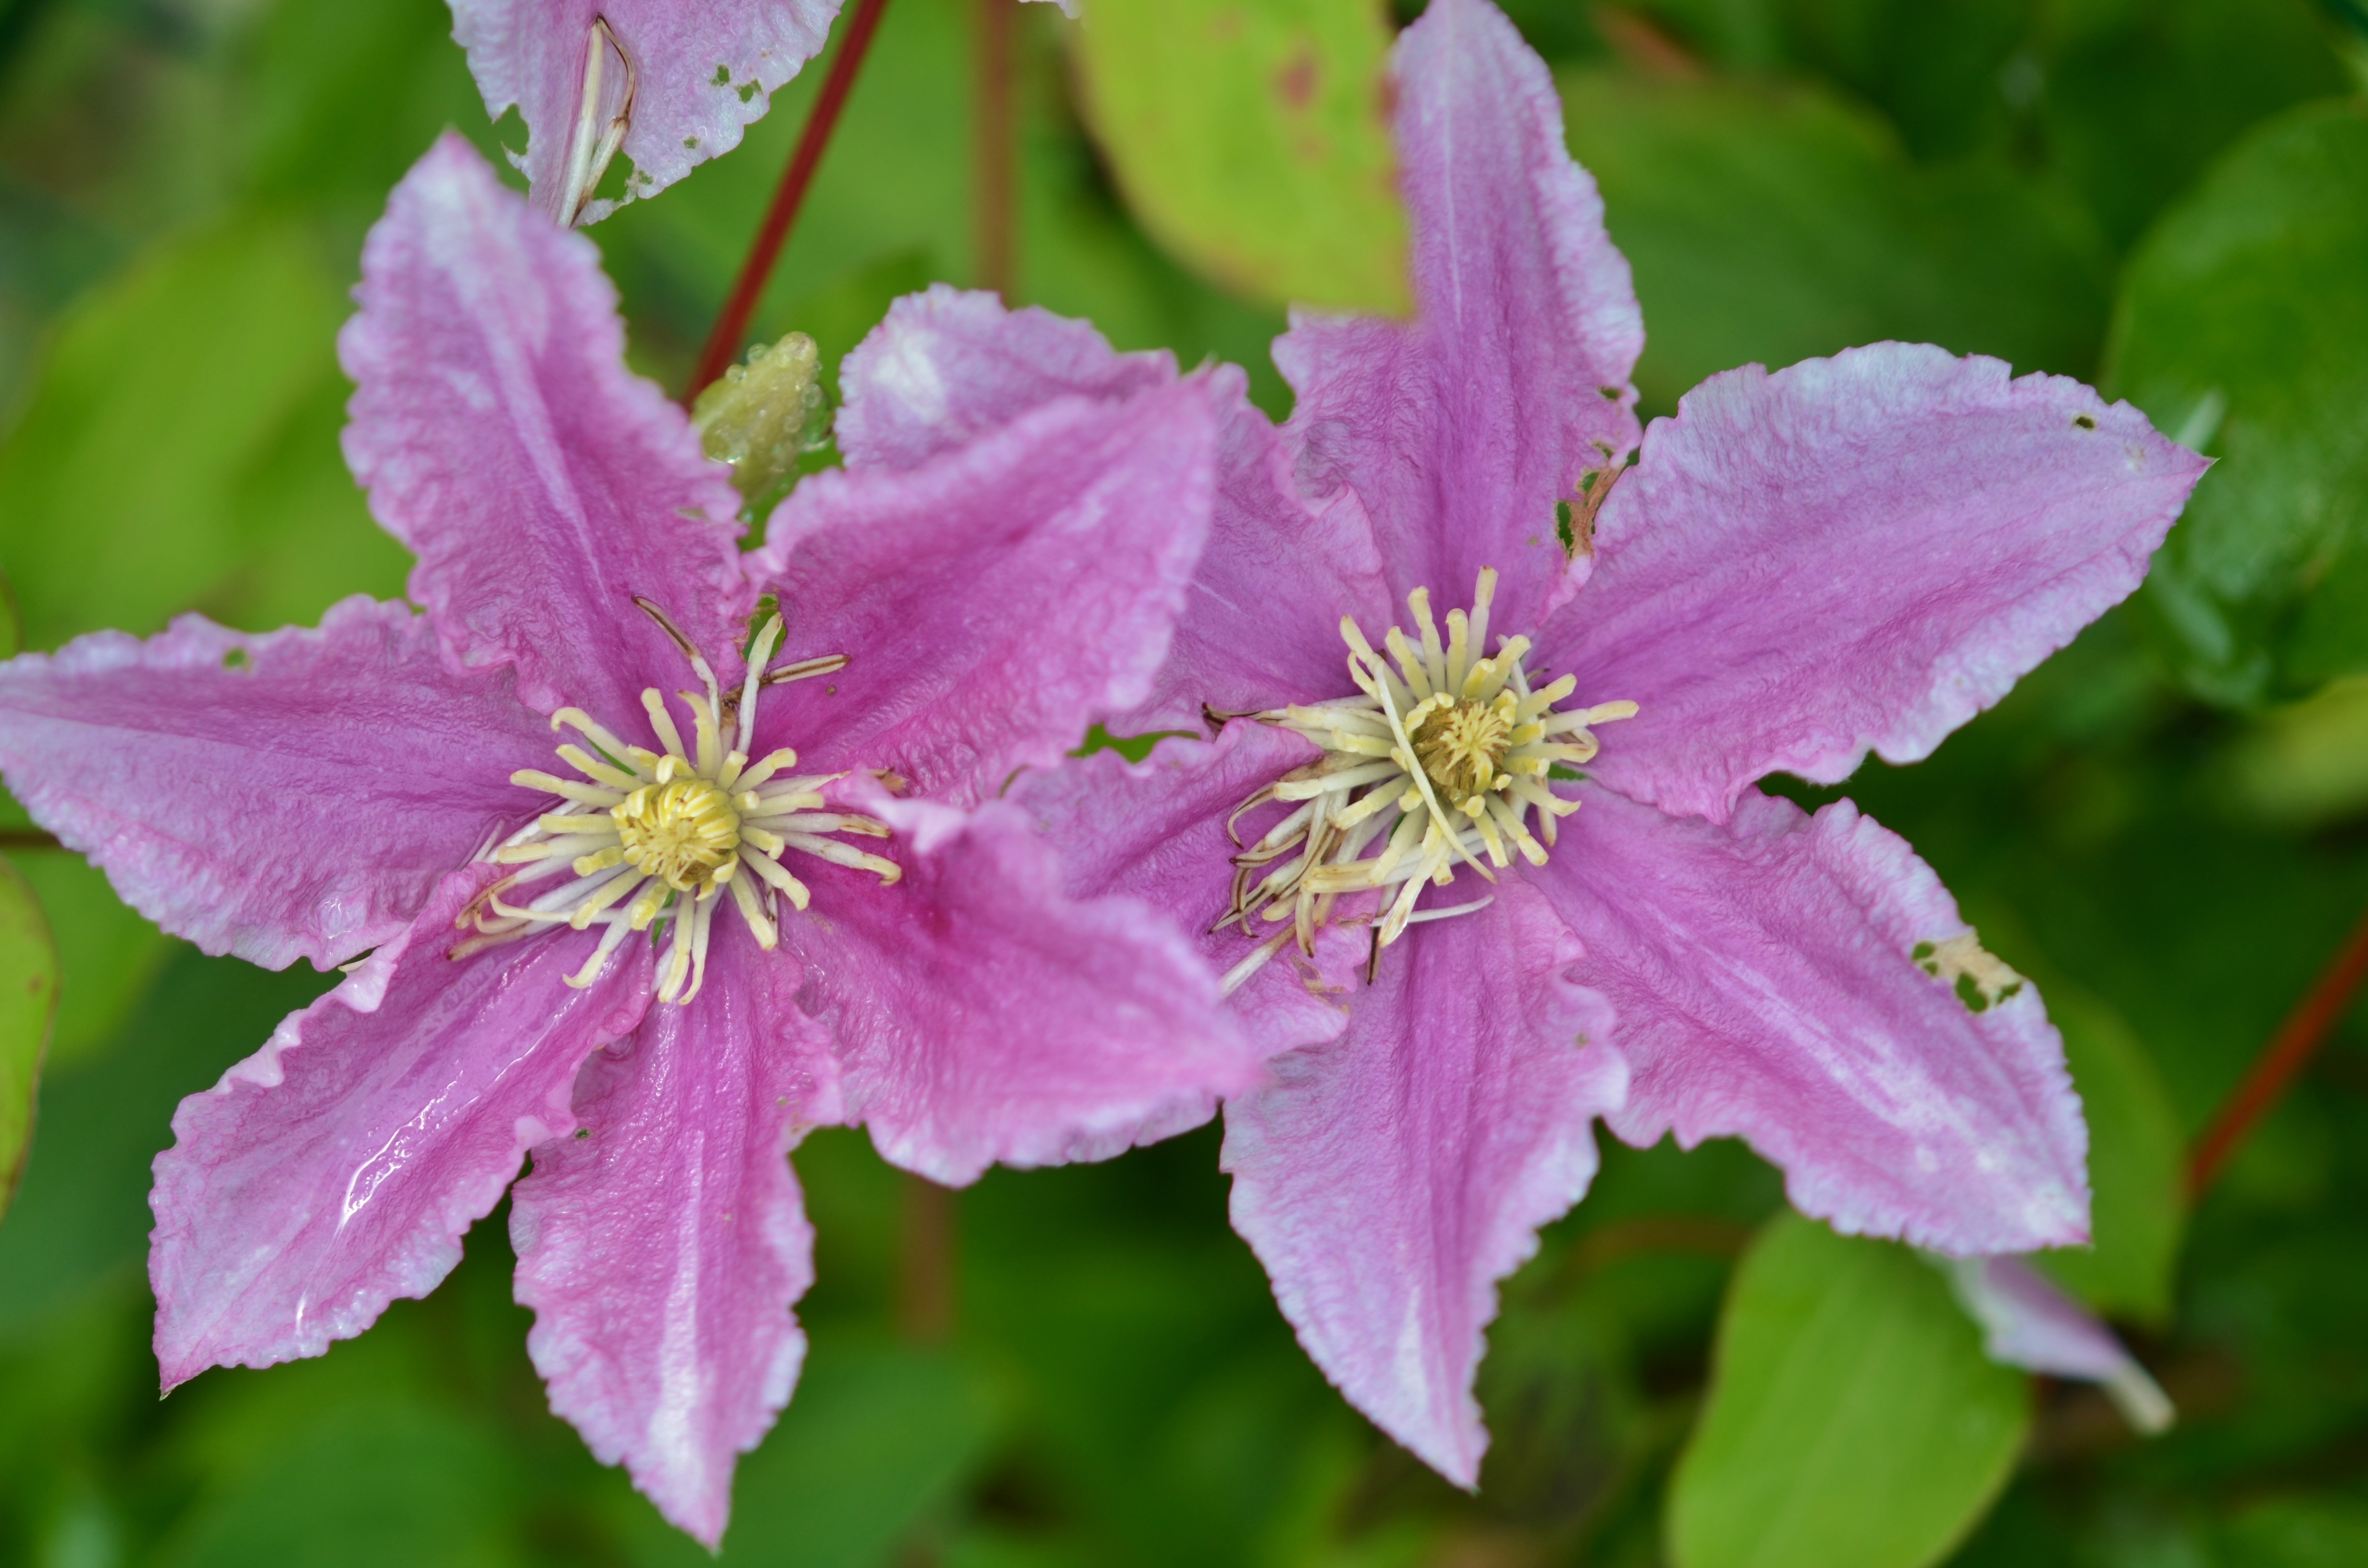
nature, blossom, plant, leaf, flower, petal, bloom, summer, floral, spring, green, macro, natural, garden, flora, wildflower, clematis, macro photography, flowering plant, land plant